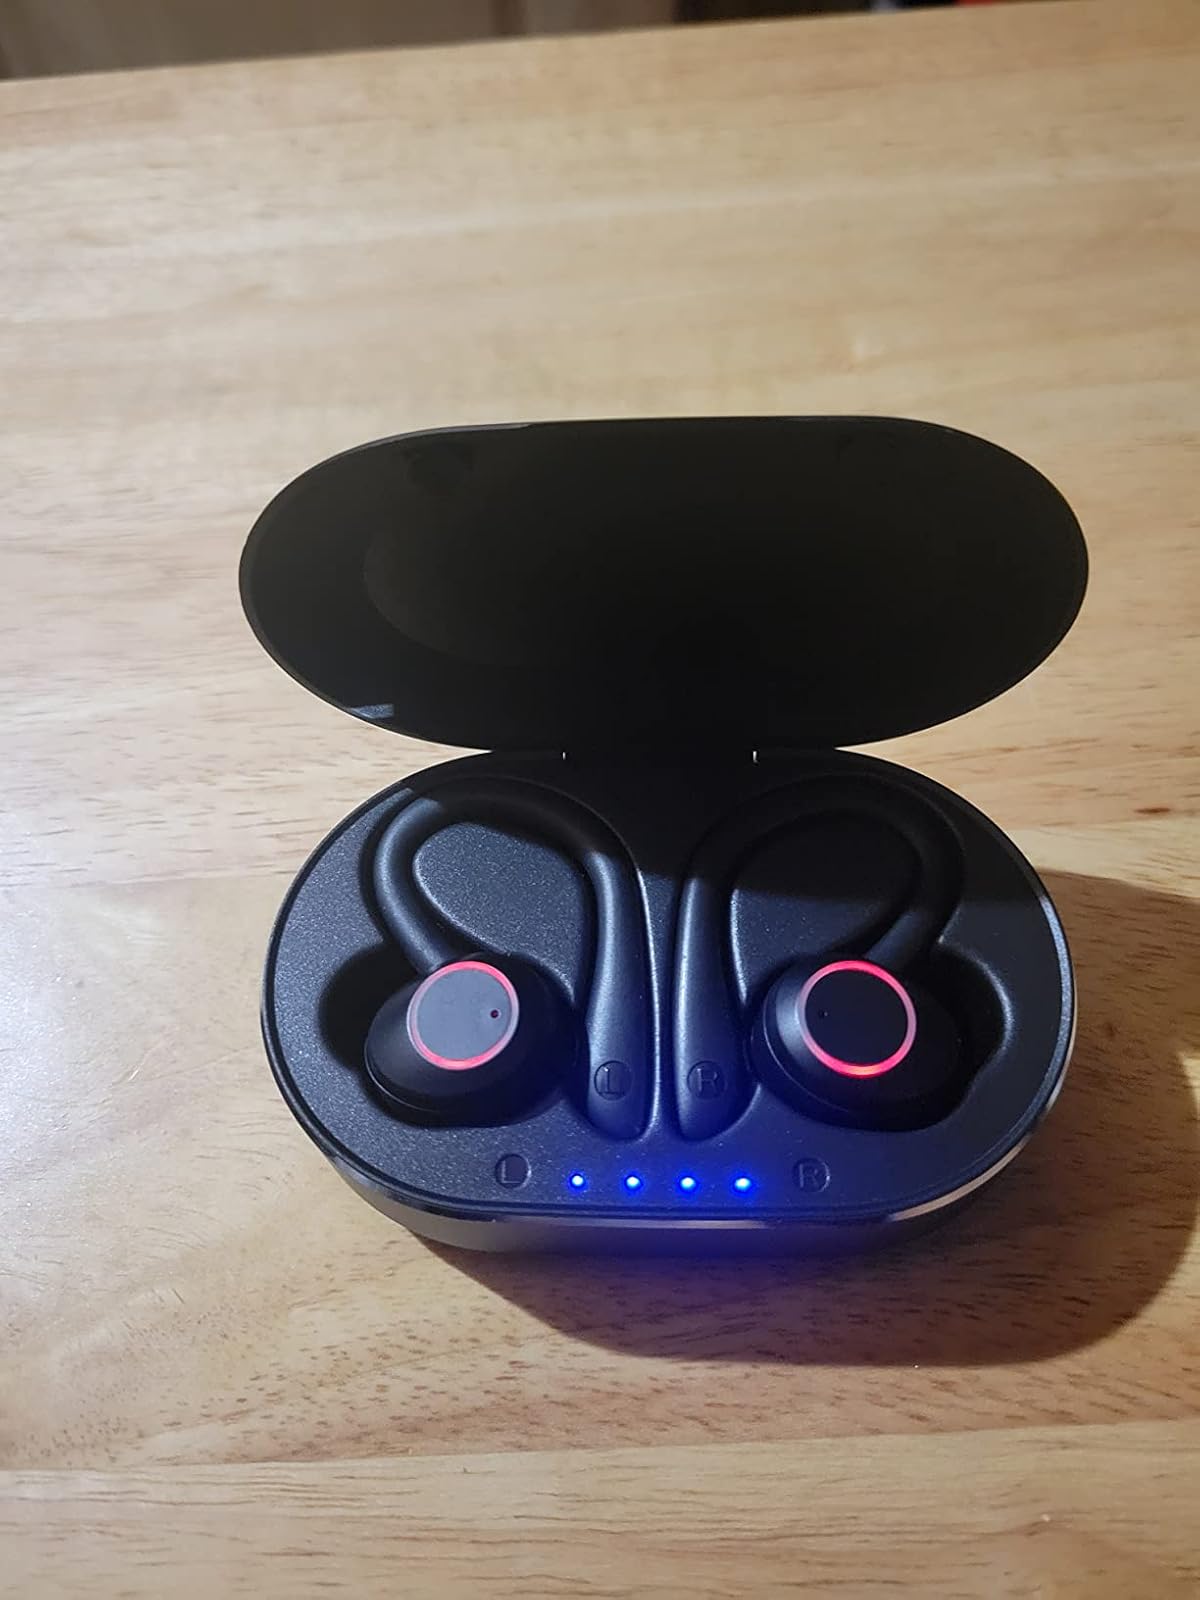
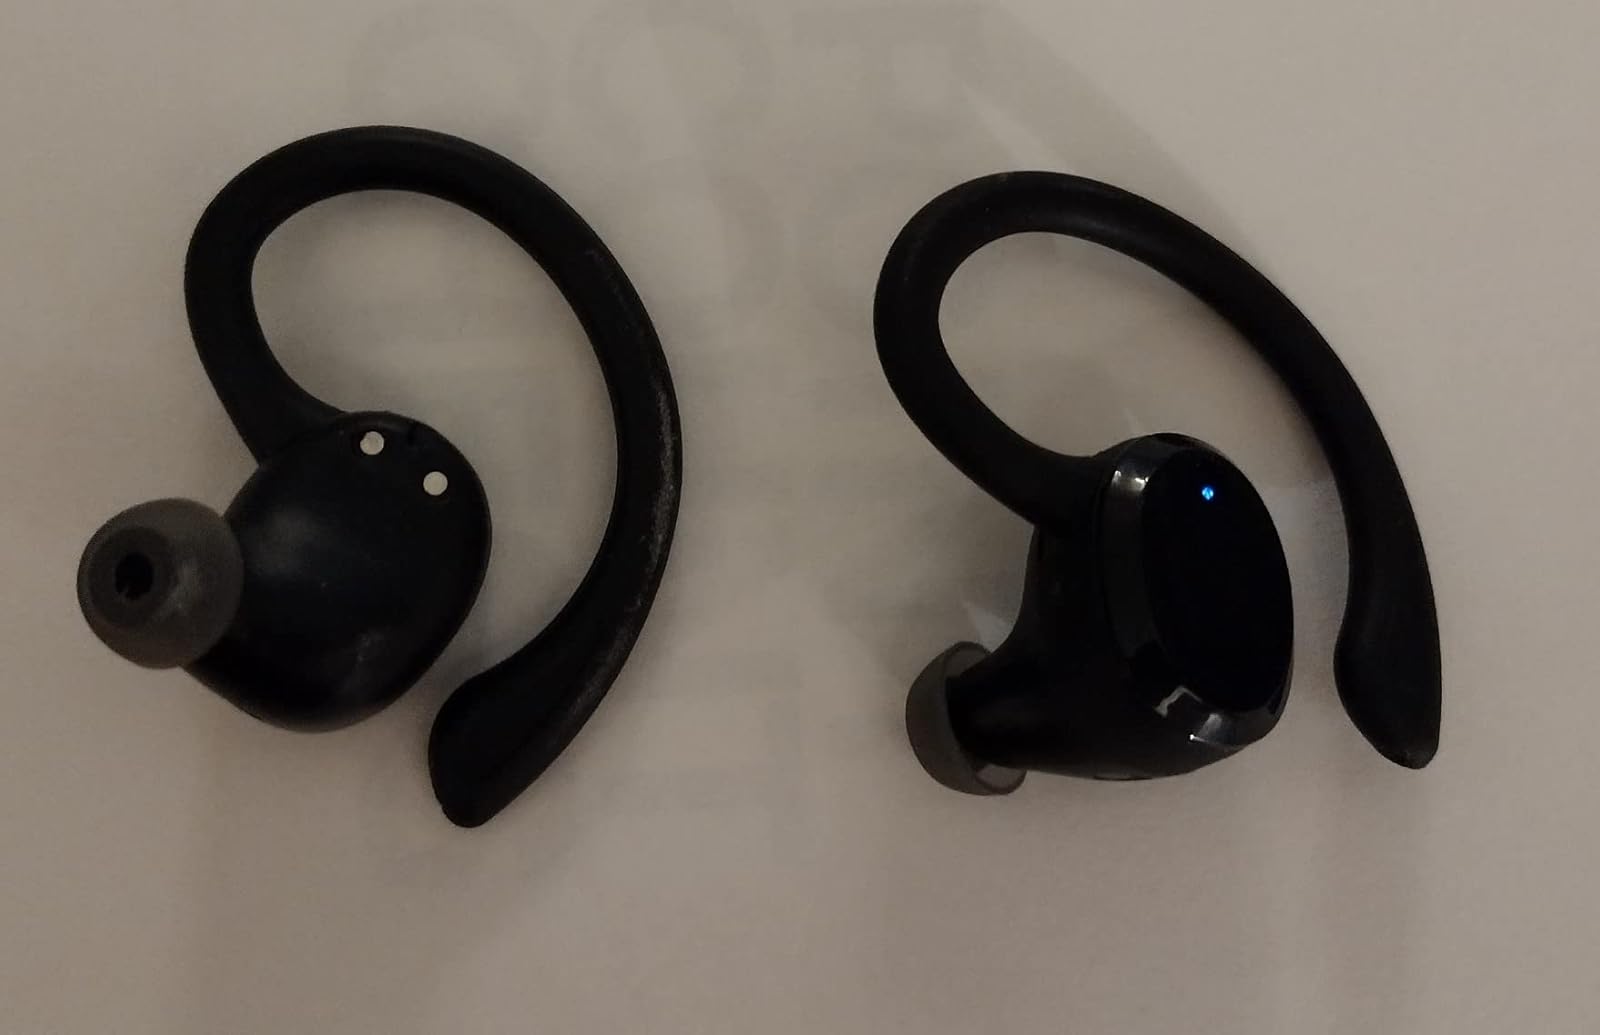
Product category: earbuds
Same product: no